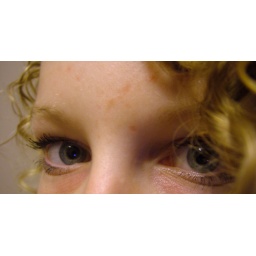
sleeping all day and all night and still tired.silly bags under eyes and cheap mascara. 28/09/06